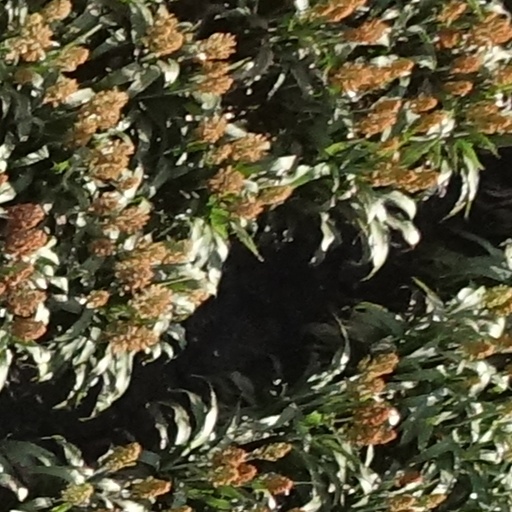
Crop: sorghum